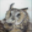
Label: cat